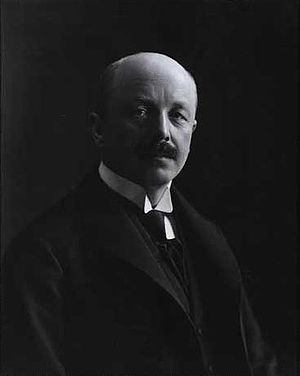
Hans Peder Steensby
Hans Peder Steensby var en dansk etnograf og geograf.